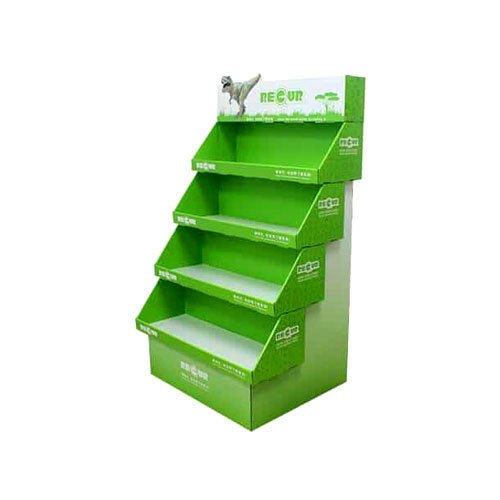
Label: cardboard